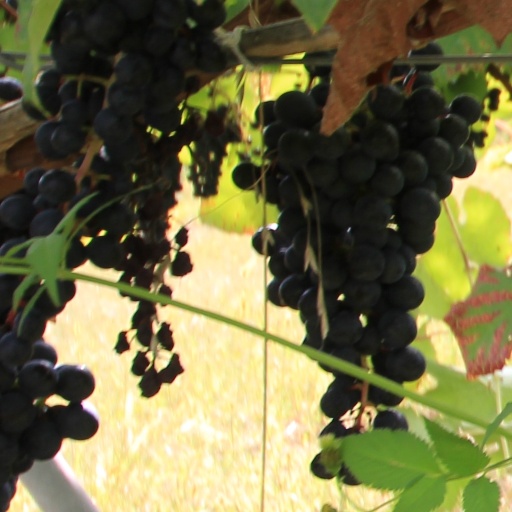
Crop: grape